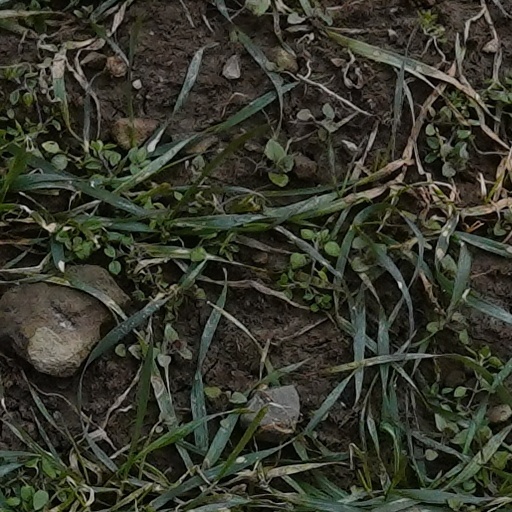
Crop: wheat